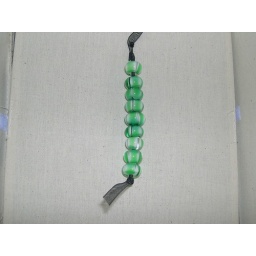
Encased in clear glass